Vancouver

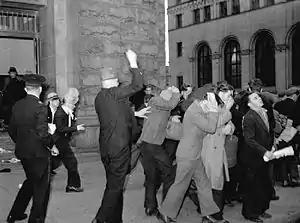
Plainclothes RCMP officers attack Relief Camp Workers' Union protesters in 1938. Several protests over unemployment occurred in the city during the Great Depression.

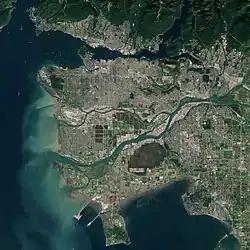

The dominance of the economy by big business was accompanied by an often militant labour movement. The first major sympathy strike was in 1903 when railway employees struck against the CPR for union recognition. Labour leader Frank Rogers was killed by CPR police while picketing at the docks, becoming the movement's first martyr in British Columbia. The rise of industrial tensions throughout the province led to Canada's first general strike in 1918, at the Cumberland coal mines on Vancouver Island. Following a lull in the 1920s, the strike wave peaked in 1935 when unemployed men flooded the city to protest conditions in the relief camps run by the military in remote areas throughout the province. After two tense months of daily and disruptive protesting, the relief camp strikers decided to take their grievances to the federal government and embarked on the On-to-Ottawa Trek, but their protest was put down by force. The workers were arrested near Mission and interned in work camps for the duration of the Depression.